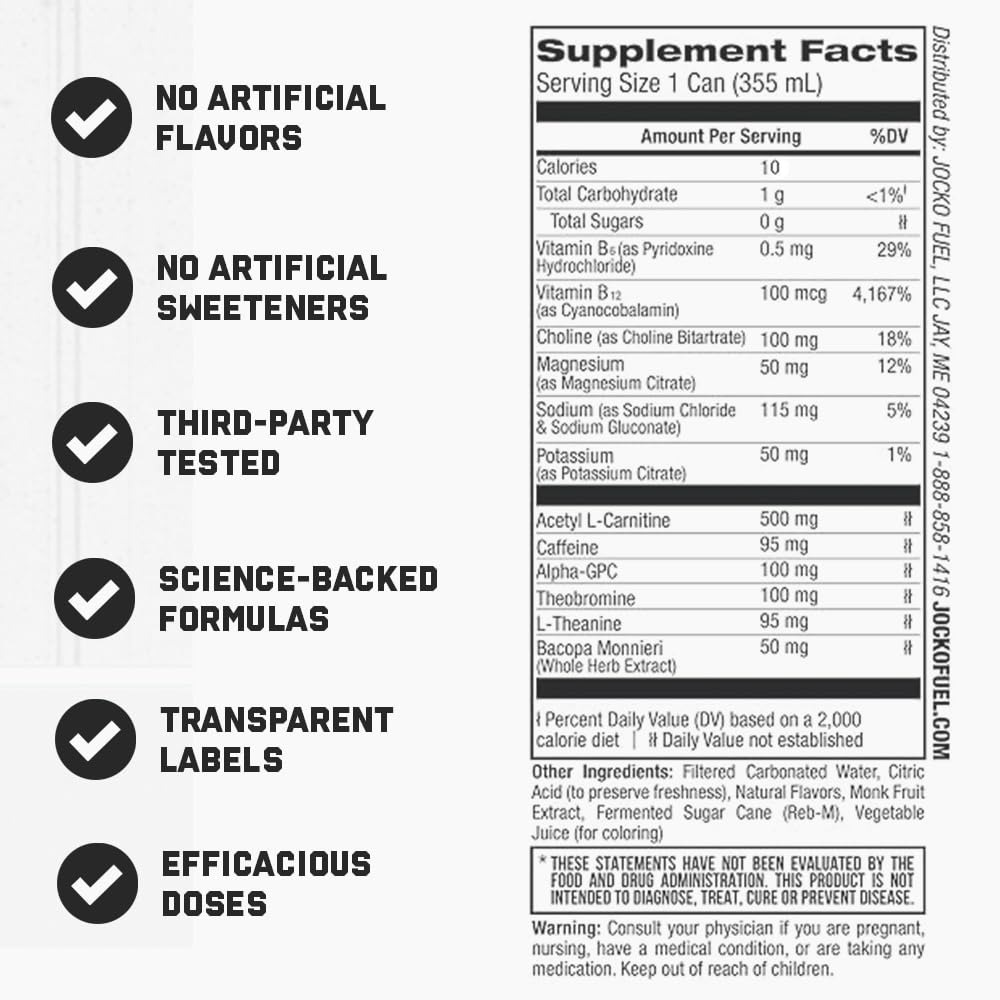
Item Name: Jocko GO Energy Drink - KETO, Vitamin B12, Vitamin B6, Electrolytes, L Theanine, Magnesium- Energy Boost, Sugar Free Nootropic Monk Fruit Blend - 12 Pack (Sour Apple)
Bullet Point 1: DISCIPLINE: Engineered for anyone who wants to get after it in life. Pre-meeting, pre-testing, pre-negotiation, pre-mission. If you’re looking for an extra cognitive or physical edge, JOCKO GO energy supplement is your force multiplier. Energy drinks built without any sugar or artifical sweeteners to keep you on your mission. Packaging may vary.
Bullet Point 2: HEALTHY ENERGY DRINKS: Zero Sugar Energy Drinks for when you need a pickup without the crash.
Bullet Point 3: SCIENTIFICALLY FORMULATED: JOCKO GO was born through many hours of research, development, and testing. Blended with the perfect amount of each ingredient, this world-class formula offers a combo punch of support for any cognitive performance.
Bullet Point 4: FOCUS, ENERGY, MEMORY, & CLARITY: JOCKO GO is an energizing nootropic formulated to give you the energy you need to push through. It is crafted in a synergistic manner to help support cerebral blood flow and protect brain cells and neurons.
Product Description: Jocko Go Energy
Value: 144.0
Unit: Fl Oz

Price: 23.175